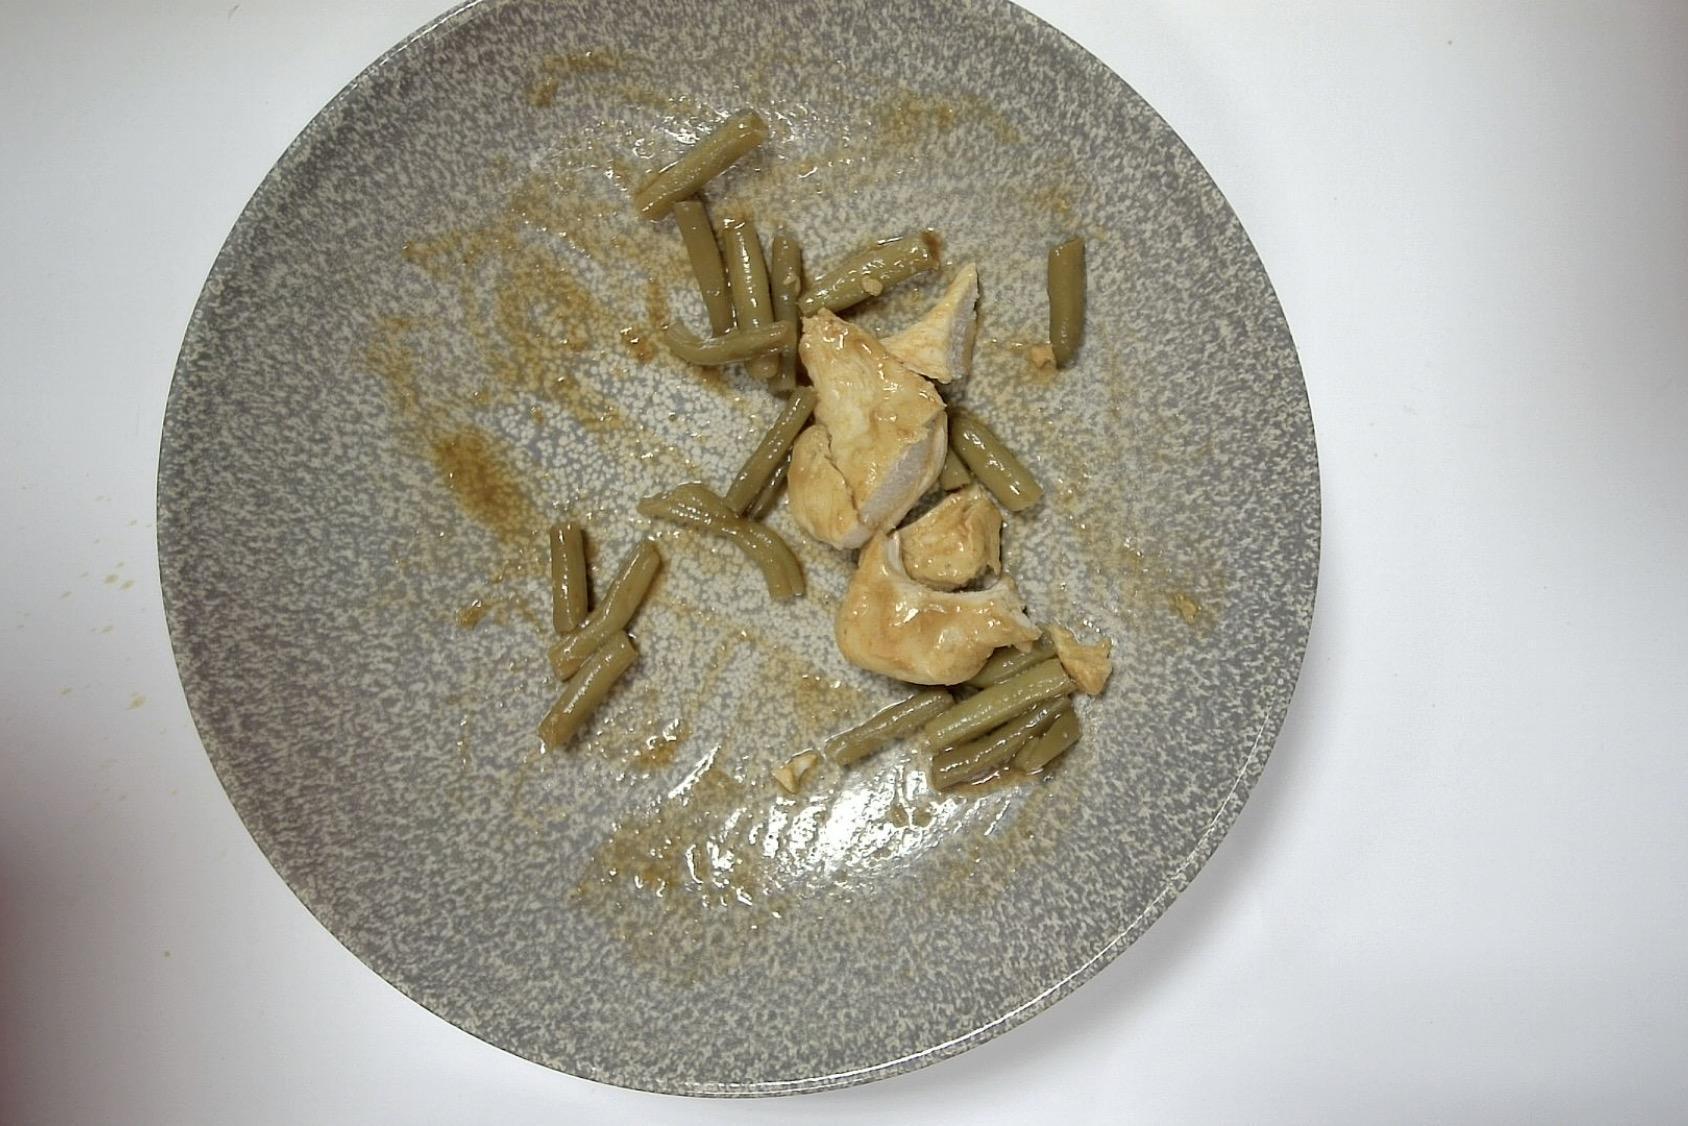
Dish: Hähnchen mit Grüne Bohnen , Kartoffelpüree und Bratenjus
Portion size: Normale Portion
Ingredients: mashed-potatoes, green-beans, gravy, chicken
Weight as served: 341 g
Energy as served: 326,76 kcal (1.374,62 kJ)
Fat: 10,687 g (saturated: 1,527 g)
Carbohydrates: 26,301 g (sugar: 6,208 g)
Protein: 28,33 g
Salt: 4,007 g
Weight after return: 271 g
Energy after return: 259,683 kcal